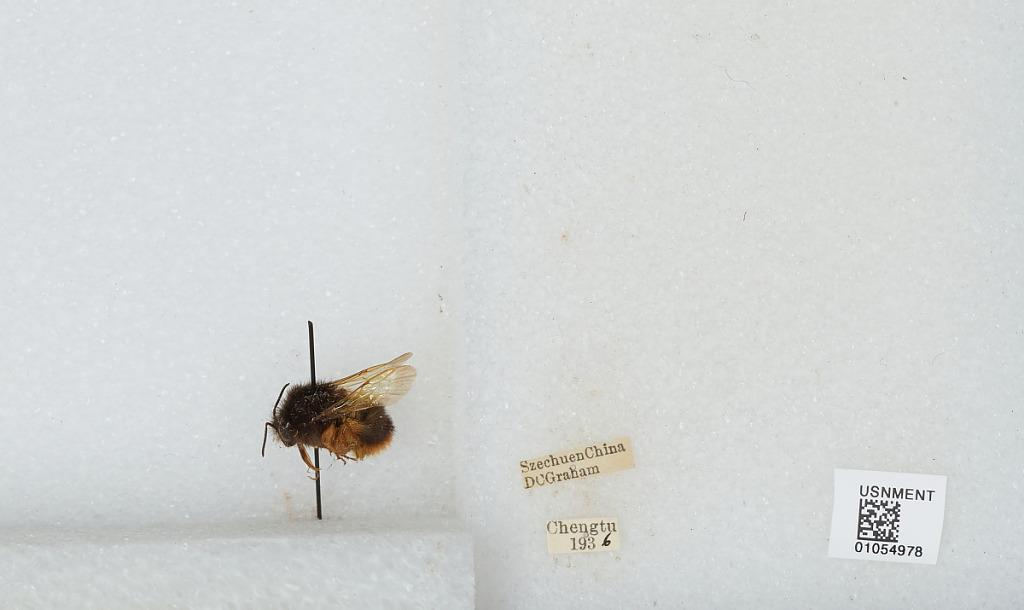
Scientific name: Bombus sp.
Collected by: D. Graham
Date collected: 1936--
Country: China
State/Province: Sichuan
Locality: Chengdu
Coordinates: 30.6586, 104.065